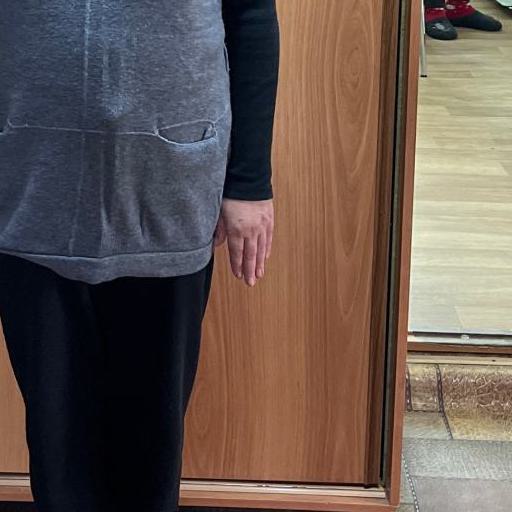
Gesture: no_gesture